Ross Errilly Friary

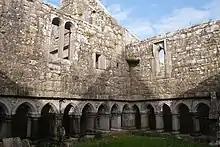
Cloister

The Glorious Revolution of 1688, which deposed Charles' younger brother, the Catholic James II, eventually led to the Popery Act 1698, which placed a bounty on Catholic clergy. Once again, the Franciscans of Ross Errilly became fugitives and abandoned the premises.